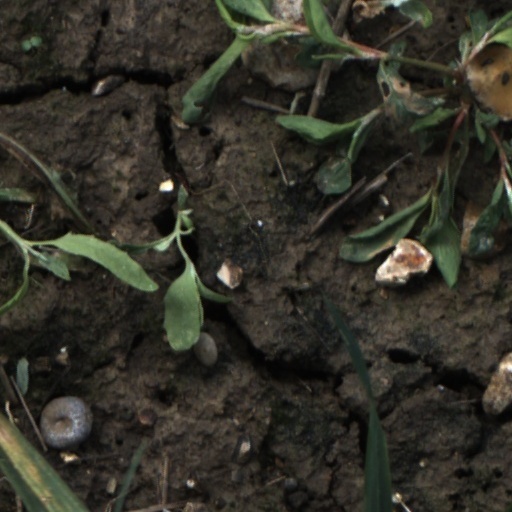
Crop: wheat